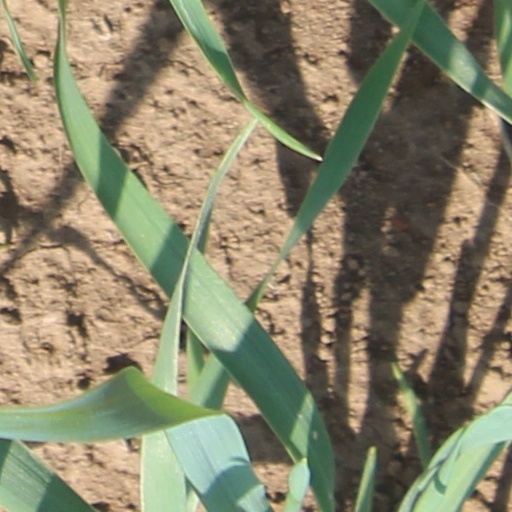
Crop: wheat